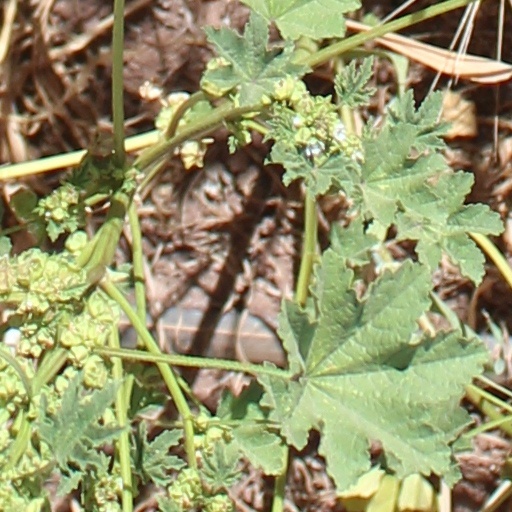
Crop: wheat